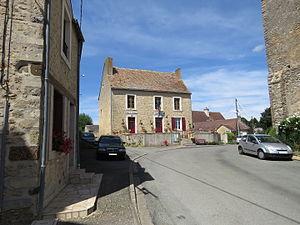
Mairie de ce charmant village
Épineu-le-Chevreuil est une commune française, située dans le département de la Sarthe en région Pays de la Loire, peuplée de 295 habitants.